Jovan Milošević

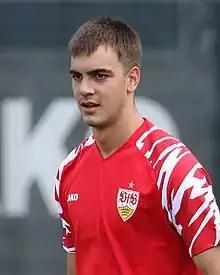
Milošević with VfB Stuttgart in 2023

Jovan Milošević (born 31 July 2005) is a Serbian professional footballer who plays as a forward for Serbian SuperLiga club Partizan, on loan from Bundesliga club VfB Stuttgart.